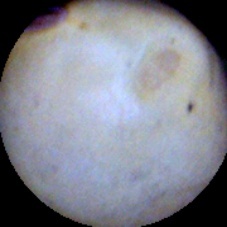
Label: Intact